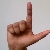
The image shows a hand gesture representing the letter 'L' in Indian Sign Language.